Brothers in Arms 3: Sons of War

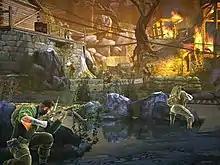
A gameplay screenshot

Gameplay of "Brothers in Arms 3: Sons of War" is similar to its predecessors, though it differs drastically from "Brothers in Arms 2: Global Front". Instead, the game is played from third-person perspective like the , unlike the first-person gameplay of "Brothers in Arms 2: Global Front". Player characters can drive Sherman tanks, throw grenades, reload, and shoot using virtual buttons on the touchscreen, and can control various tanks such as the American M4 Sherman Tank and the Soviet T-34.